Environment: real
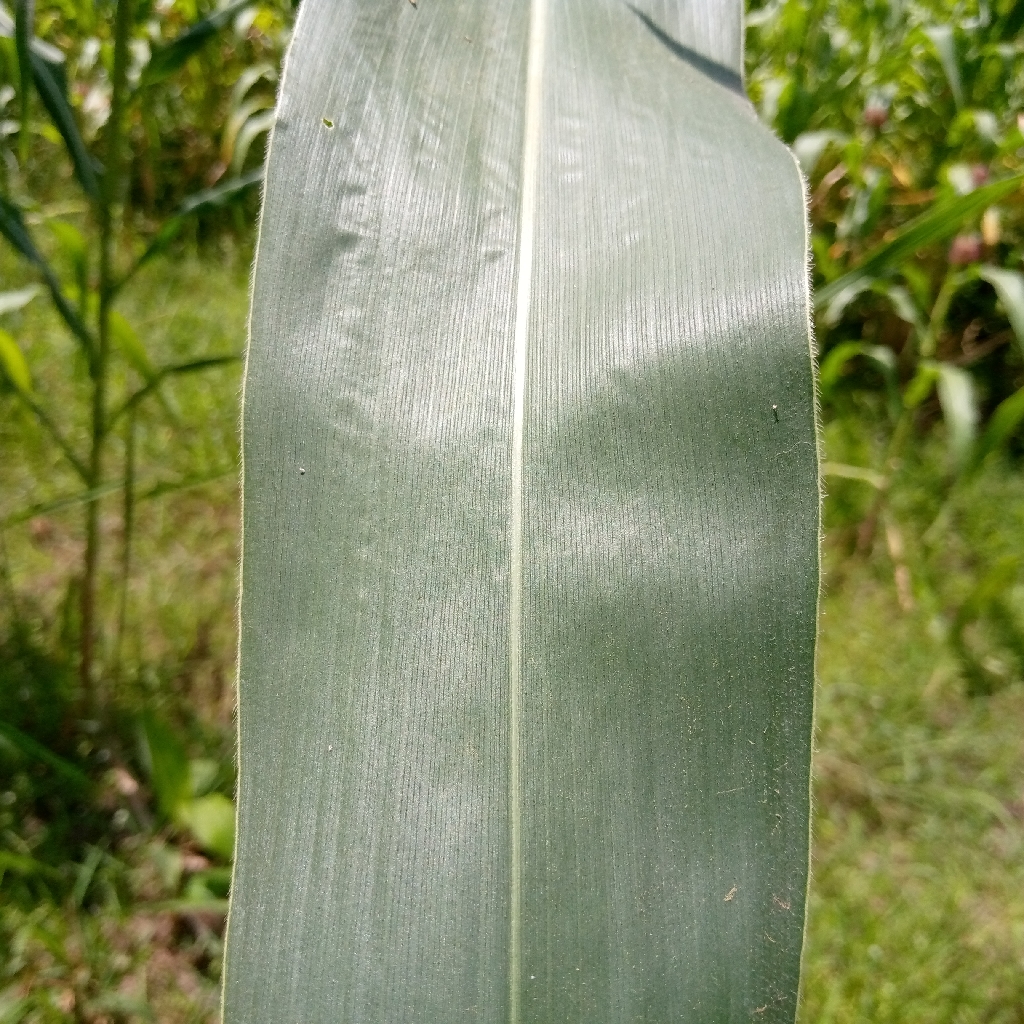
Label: healthy